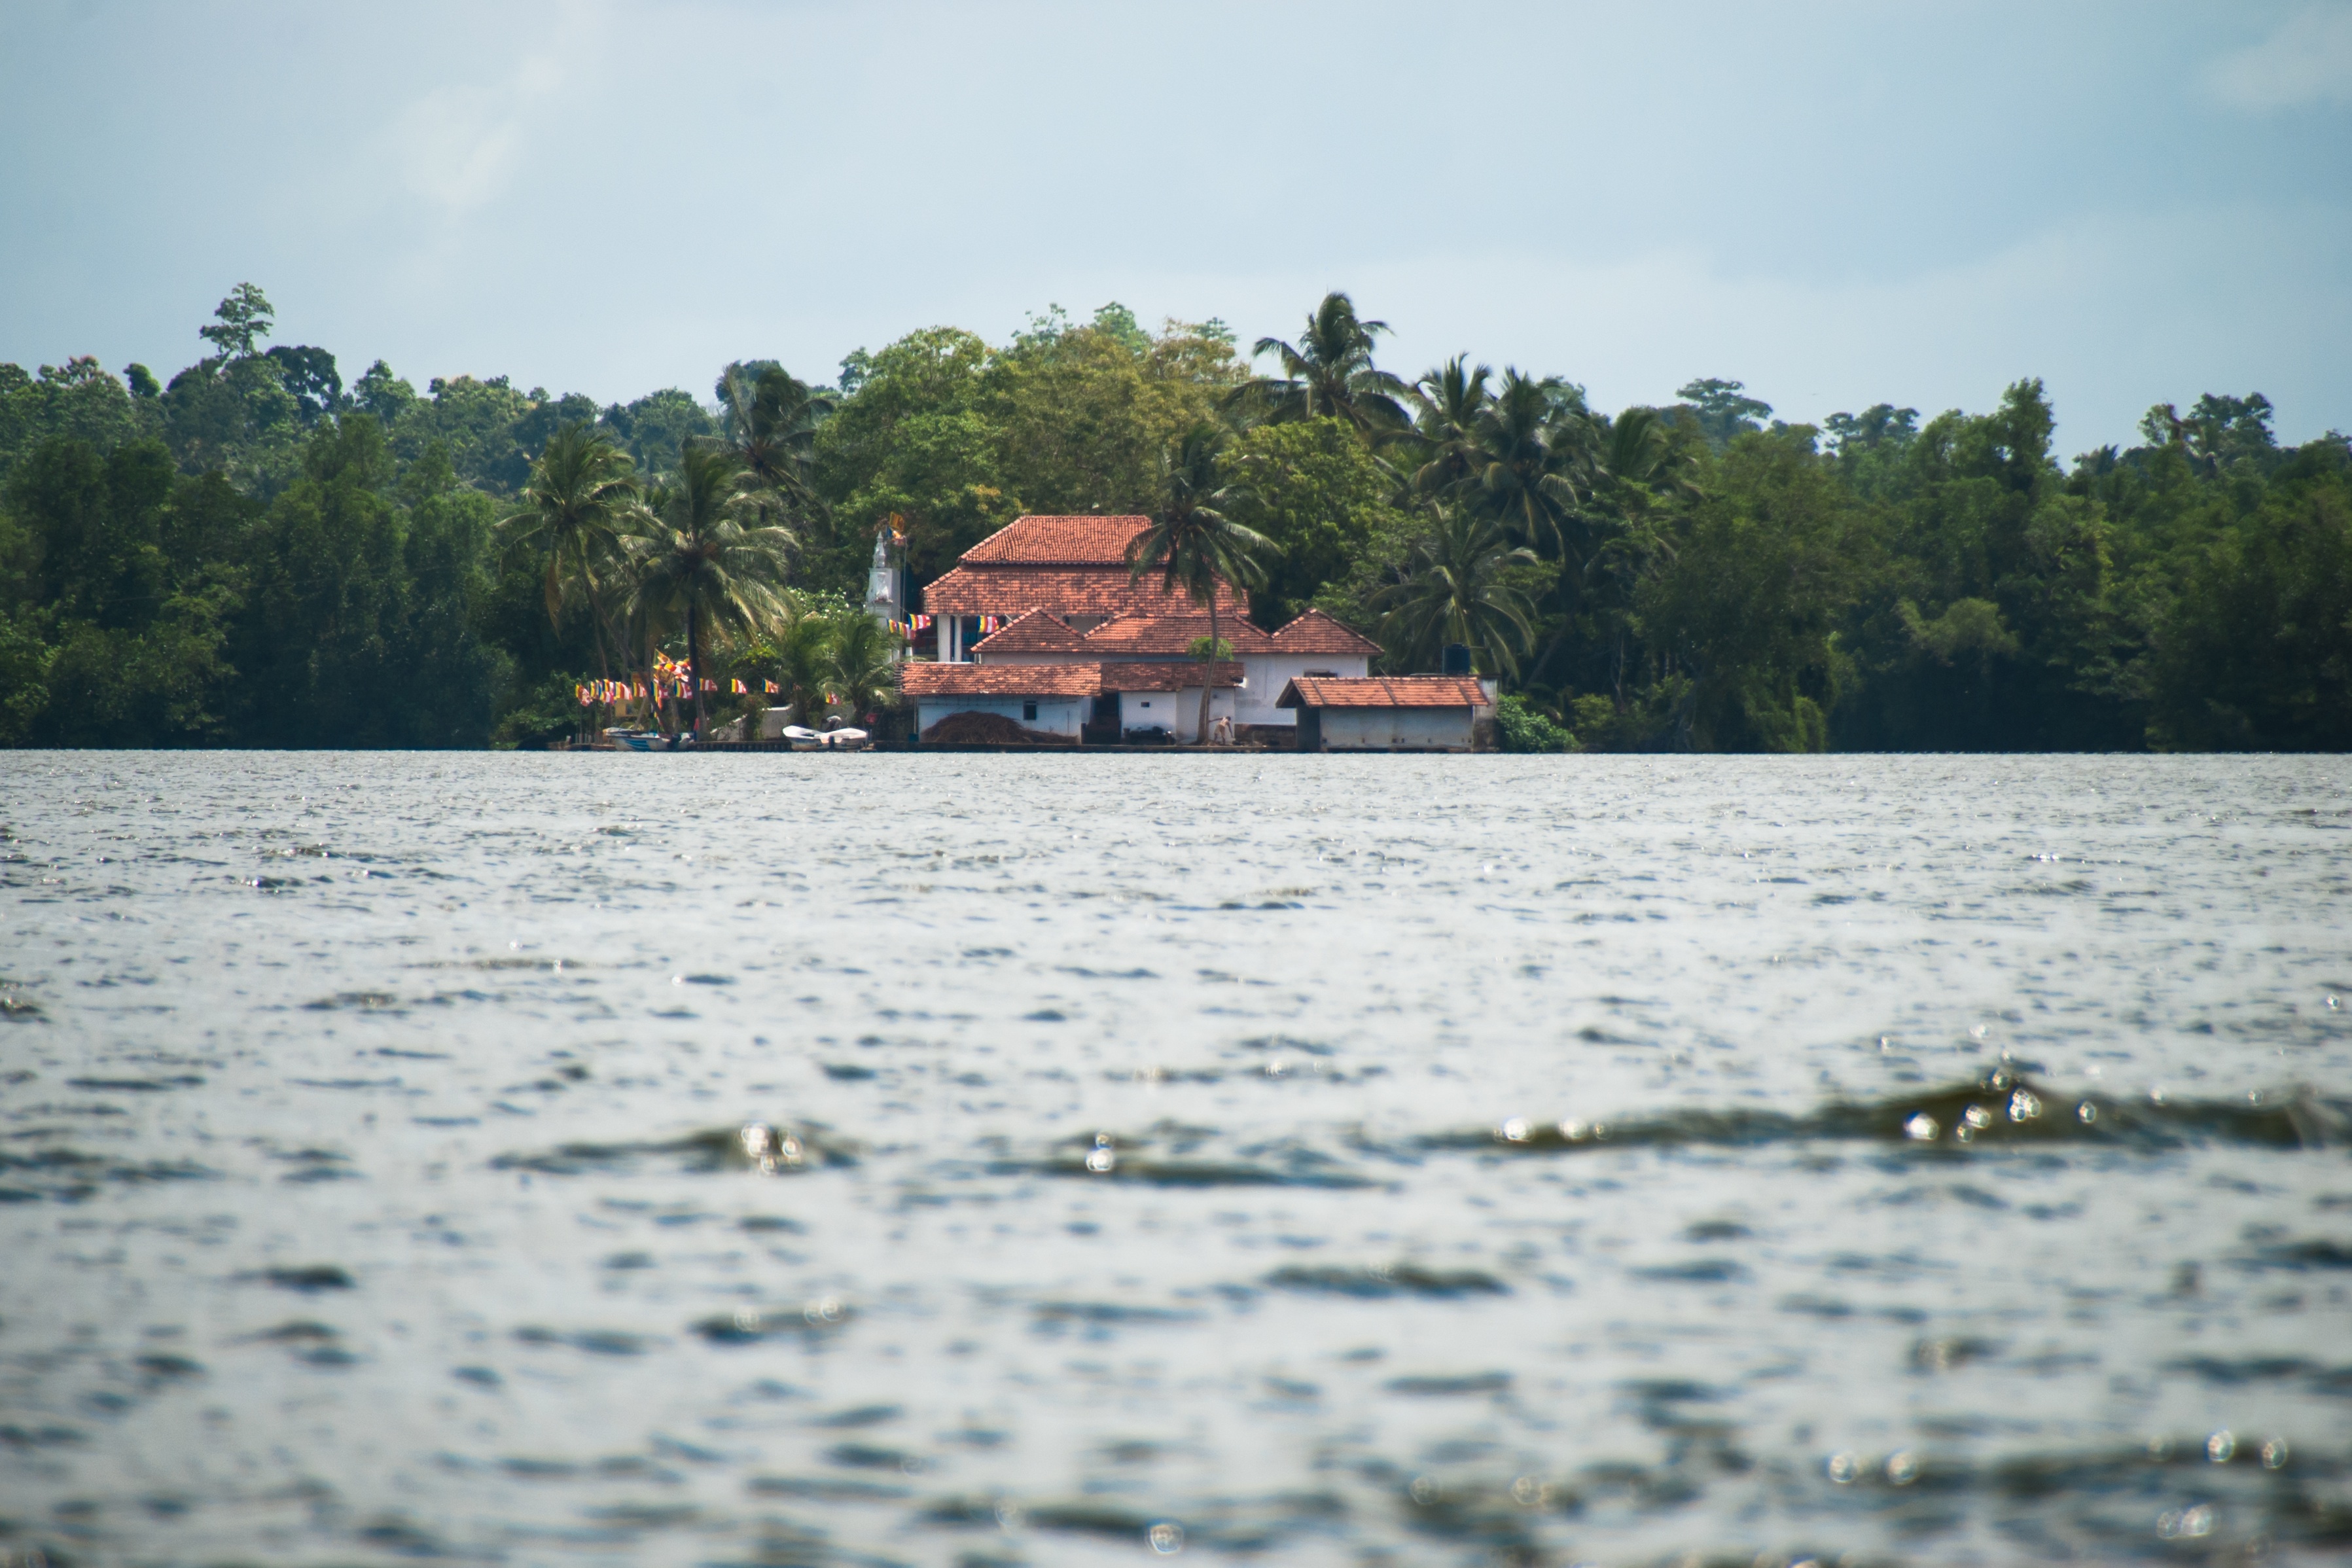
sea, tree, water, boat, house, shore, lake, river, vehicle, bay, reservoir, waterway, treeroof, boating